A Return to Salem's Lot

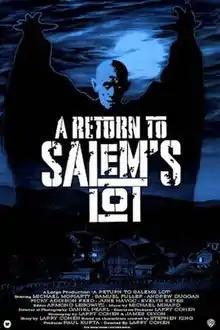
Promotional poster

A Return to Salem's Lot is a 1987 American vampire film co-written and directed by Larry Cohen and starring Michael Moriarty, Andrew Duggan, Samuel Fuller, Evelyn Keyes, and June Havoc. A theatrical sequel to the 1979 miniseries "Salem's Lot", the film follows an anthropologist and his son who encounter supernatural incidents and vampirism in the small town of Jerusalem's Lot.